Georgios Tzavellas

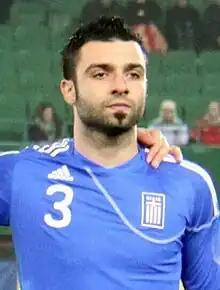
Tzavellas with Greece in 2010

Georgios Tzavellas (born 26 November 1987) is a Greek former professional footballer who played as a centre-back or a left-back. He is the current sporting director of Super League club Panathinaikos.